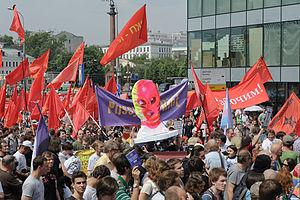
Pussy Riot est un groupe de punk rock féministe russe, originaire de Moscou. Formé en 2011, le collectif organise à Moscou des performances artistiques non autorisées pour promouvoir les droits des femmes en Russie et, en 2012, pour s’opposer à la campagne du Premier ministre Vladimir Poutine en vue de l’élection présidentielle.